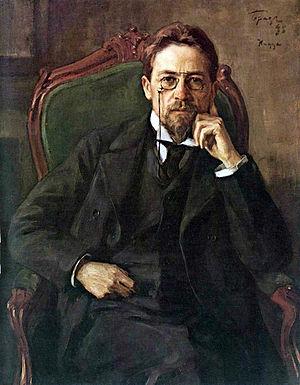
Anton Pavlovitch Tchekhov ou Tchékhov, né le 17 janvier 1860 à Taganrog et mort le 15 juillet 1904 à Badenweiler, est un écrivain russe, principalement nouvelliste et dramaturge.
La comédie est un genre littéraire, théâtral, cinématographique et télévisuel fonctionnant sur le registre de l'humour. Née dans l'Antiquité grecque, elle est devenue un genre littéraire qui s'est épanoui de manière diversifiée en fonction des époques. Avant Molière, elle était dévalorisée comparée à la tragédie.
Dans l'usage habituel, l'ennui se présente sous la forme d'un état émotionnel ou psychologique vécu par une personne dont l'occupation quotidienne est dépourvue d’intérêt, voire monotone.
Cette page dresse une liste de personnalités mortes au cours de l'année 1904.